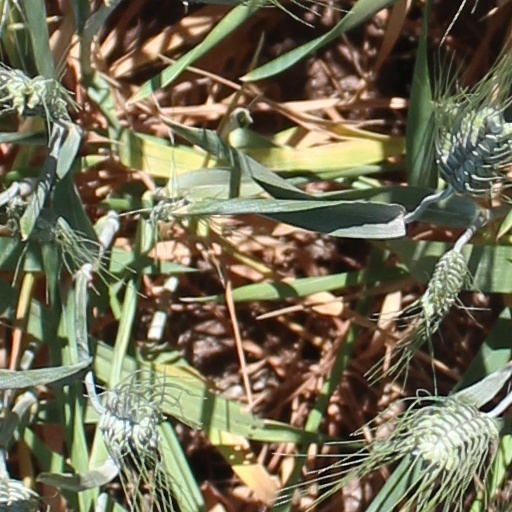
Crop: wheat